Which point is corresponding to the reference point?
Reference image:
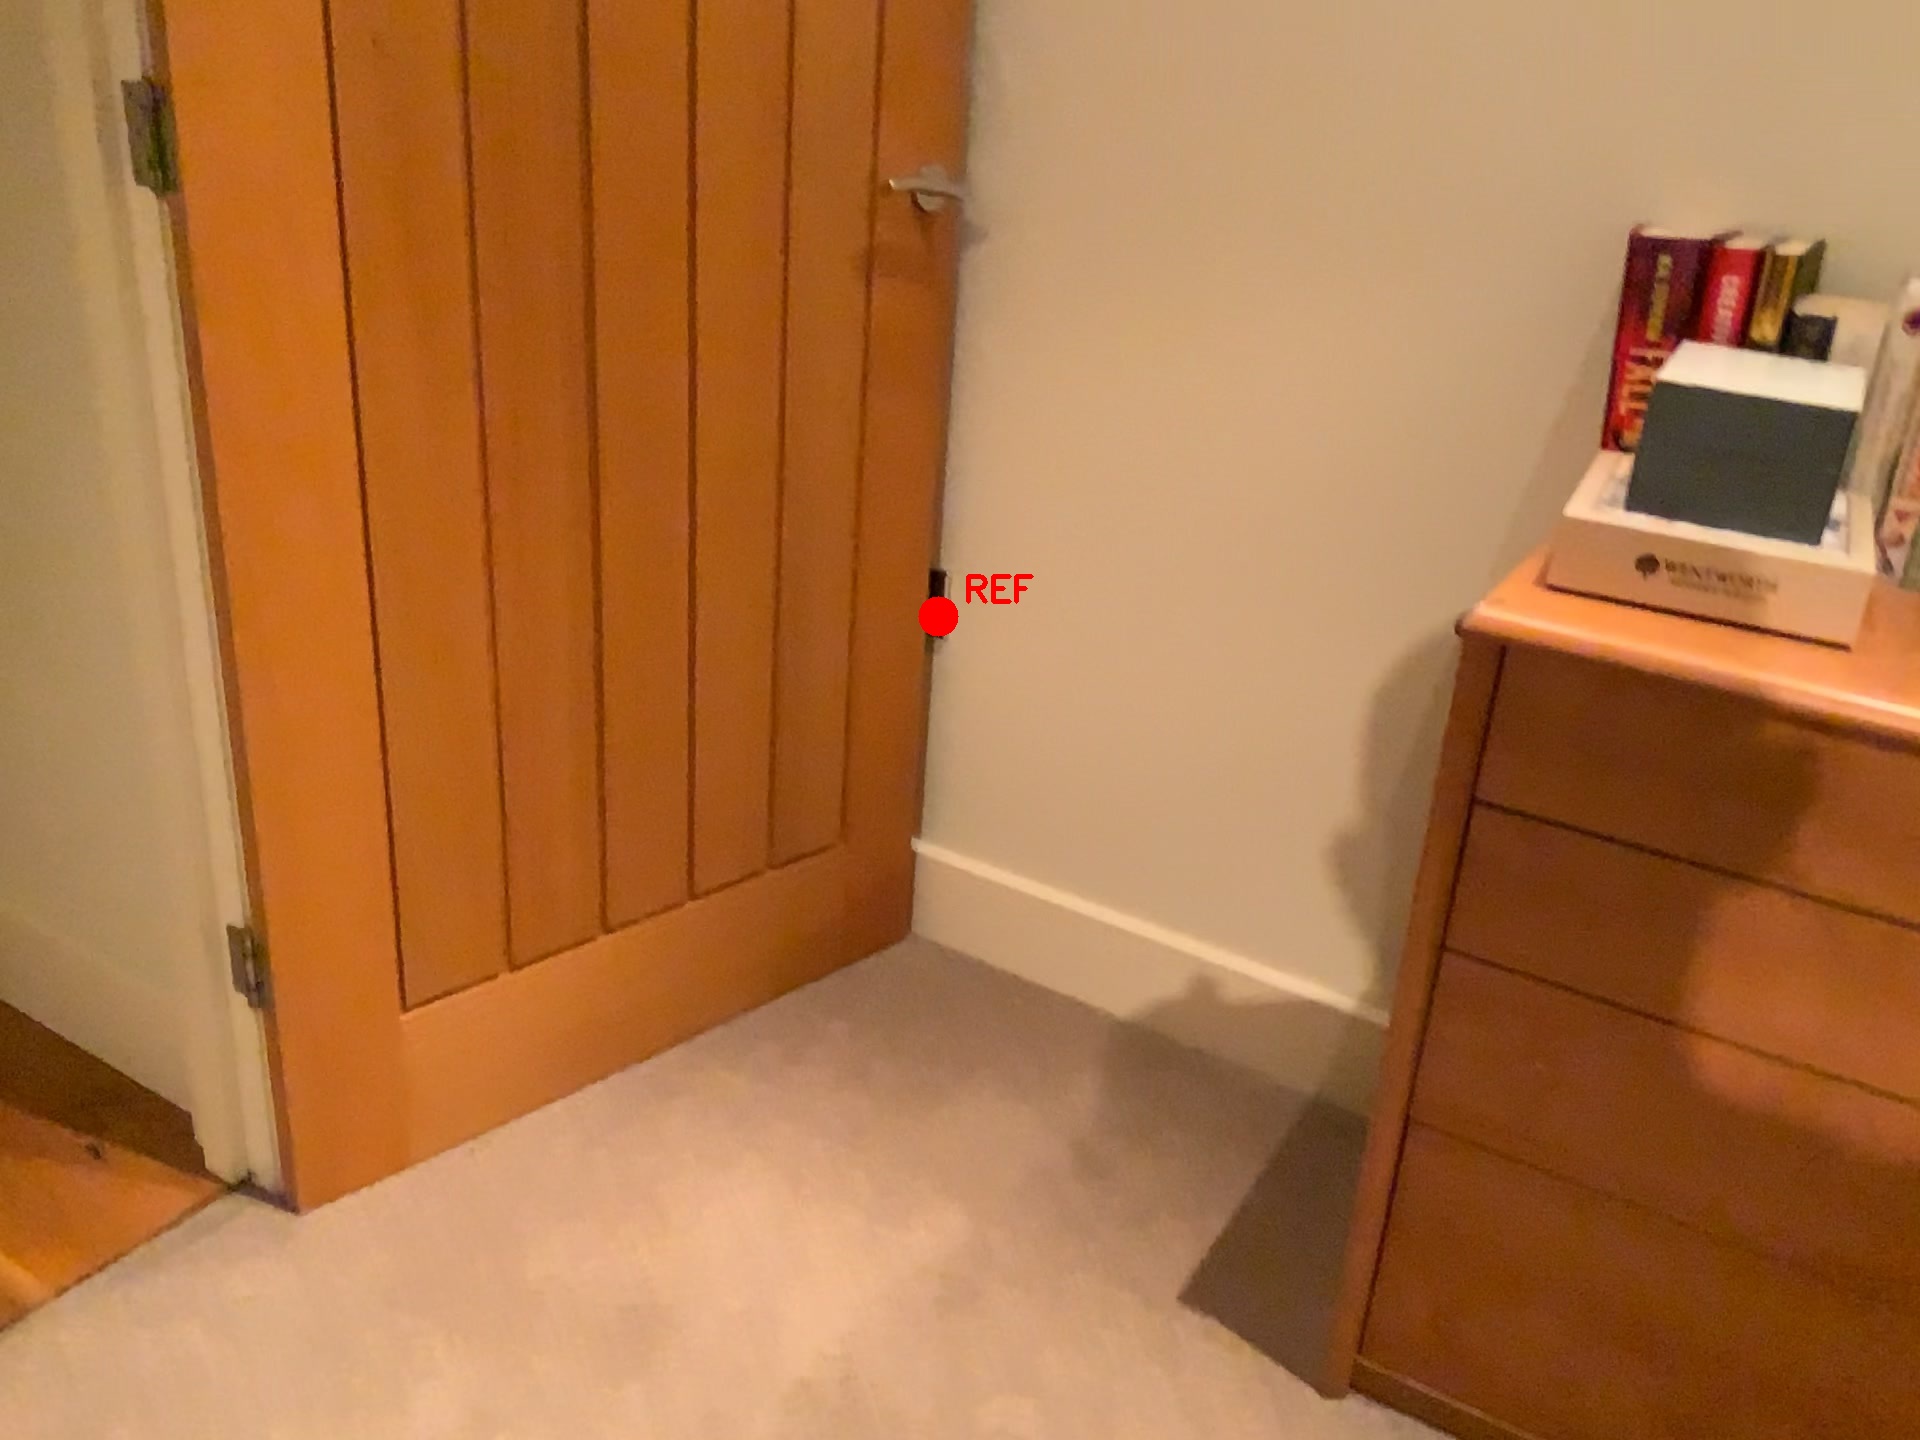
Option image:
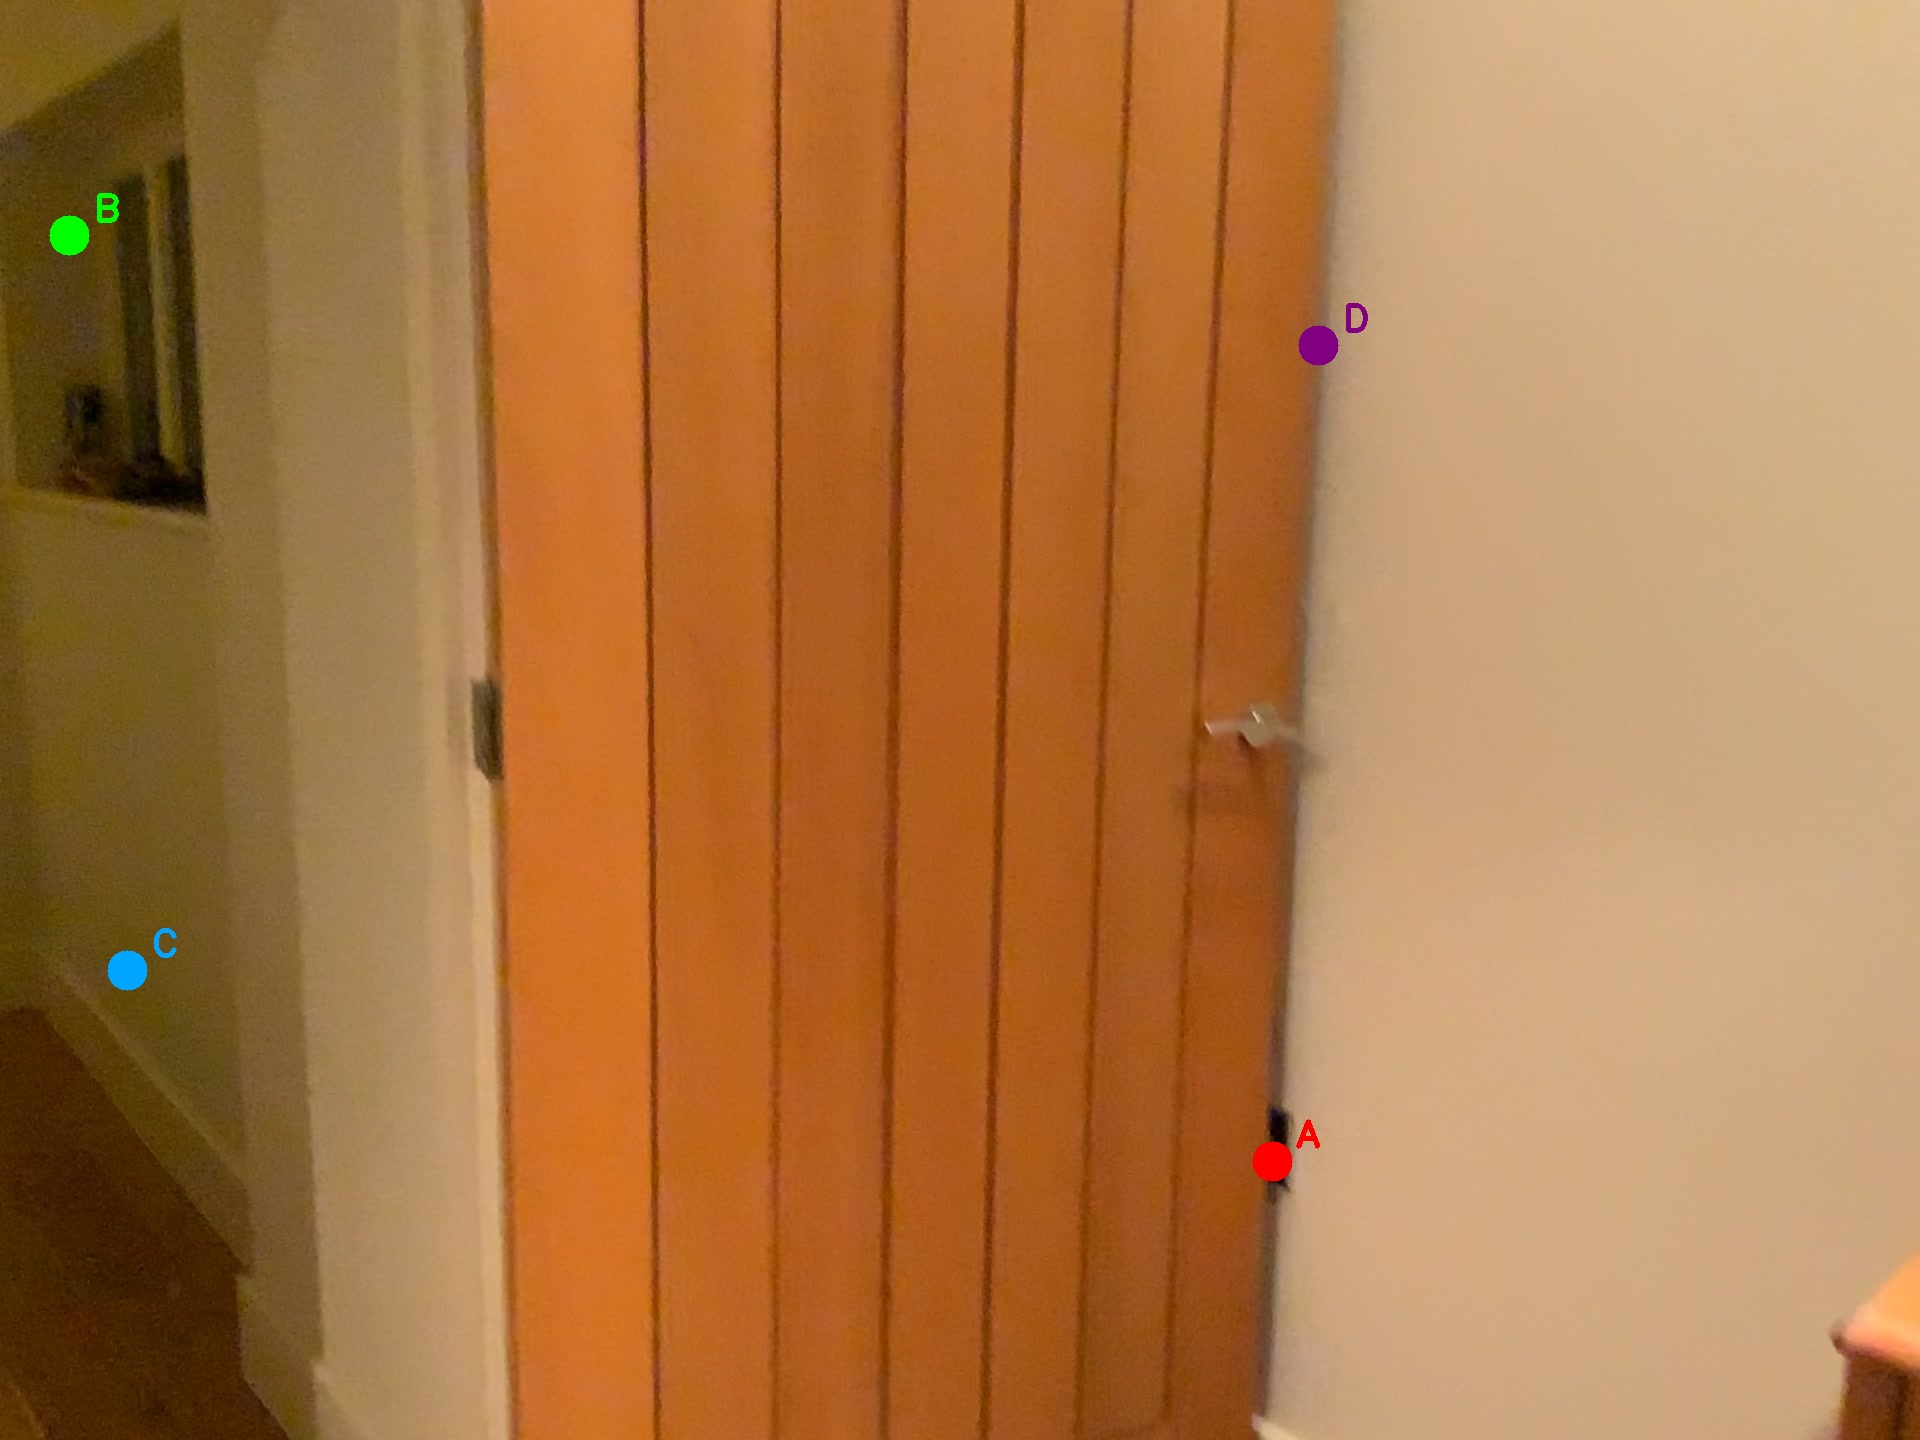
Choices:
Point A
Point B
Point C
Point D
Answer: (A)